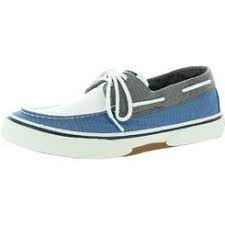
Label: Boat